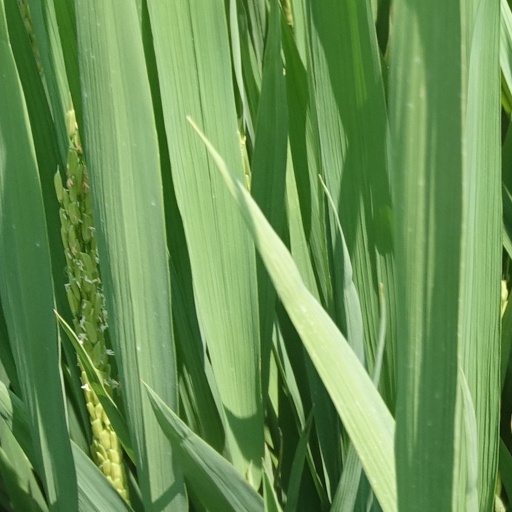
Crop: rice